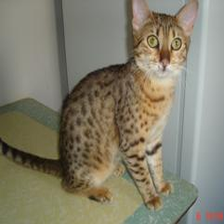
Species: cat
Breed: Egyptian Mau